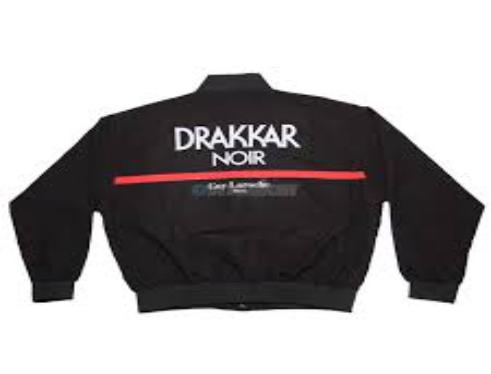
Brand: Guy Laroche
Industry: Clothes